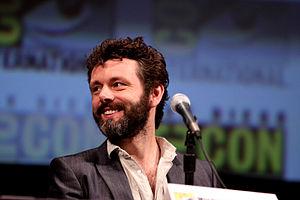
Tron : L’Héritage, est un film de science-fiction américain en 3D réalisé par Joseph Kosinski et sorti en 2010.